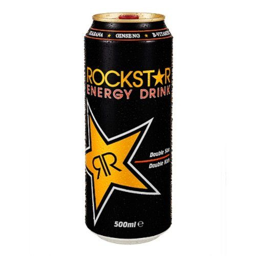
ounce want to know more , click on the image .